Teacher

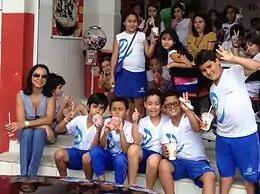
A primary school teacher on a picnic with her students, Colombia, 2014

Teachers that exhibit enthusiasm are more likely to have engaged, interested and energetic students who are curious about learning the subject matter. Recent research has found a correlation between teacher enthusiasm and students' intrinsic motivation to learn and vitality in the classroom. Controlled, experimental studies exploring intrinsic motivation of college students has shown that nonverbal expressions of enthusiasm, such as demonstrative gesturing, dramatic movements which are varied, and emotional facial expressions, result in college students reporting higher levels of intrinsic motivation to learn. But even while a teacher's enthusiasm has been shown to improve motivation and increase task engagement, it does not necessarily improve learning outcomes or memory for the material.